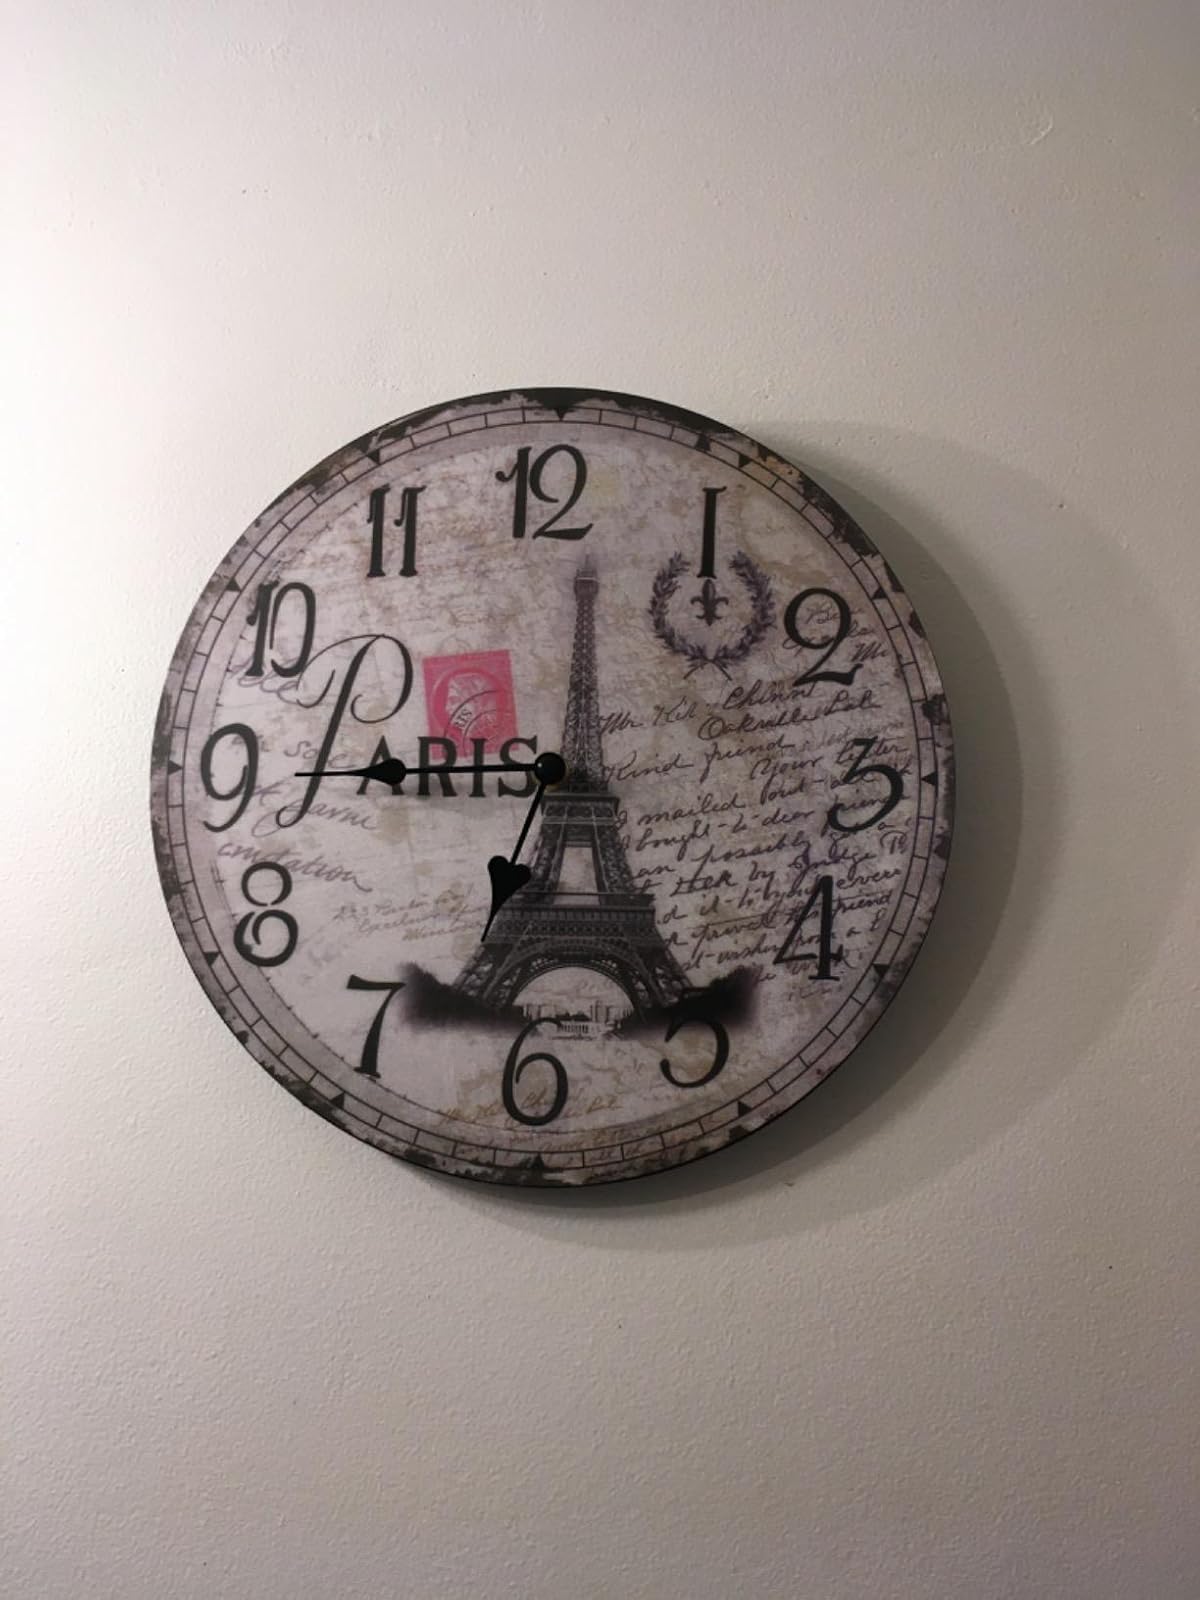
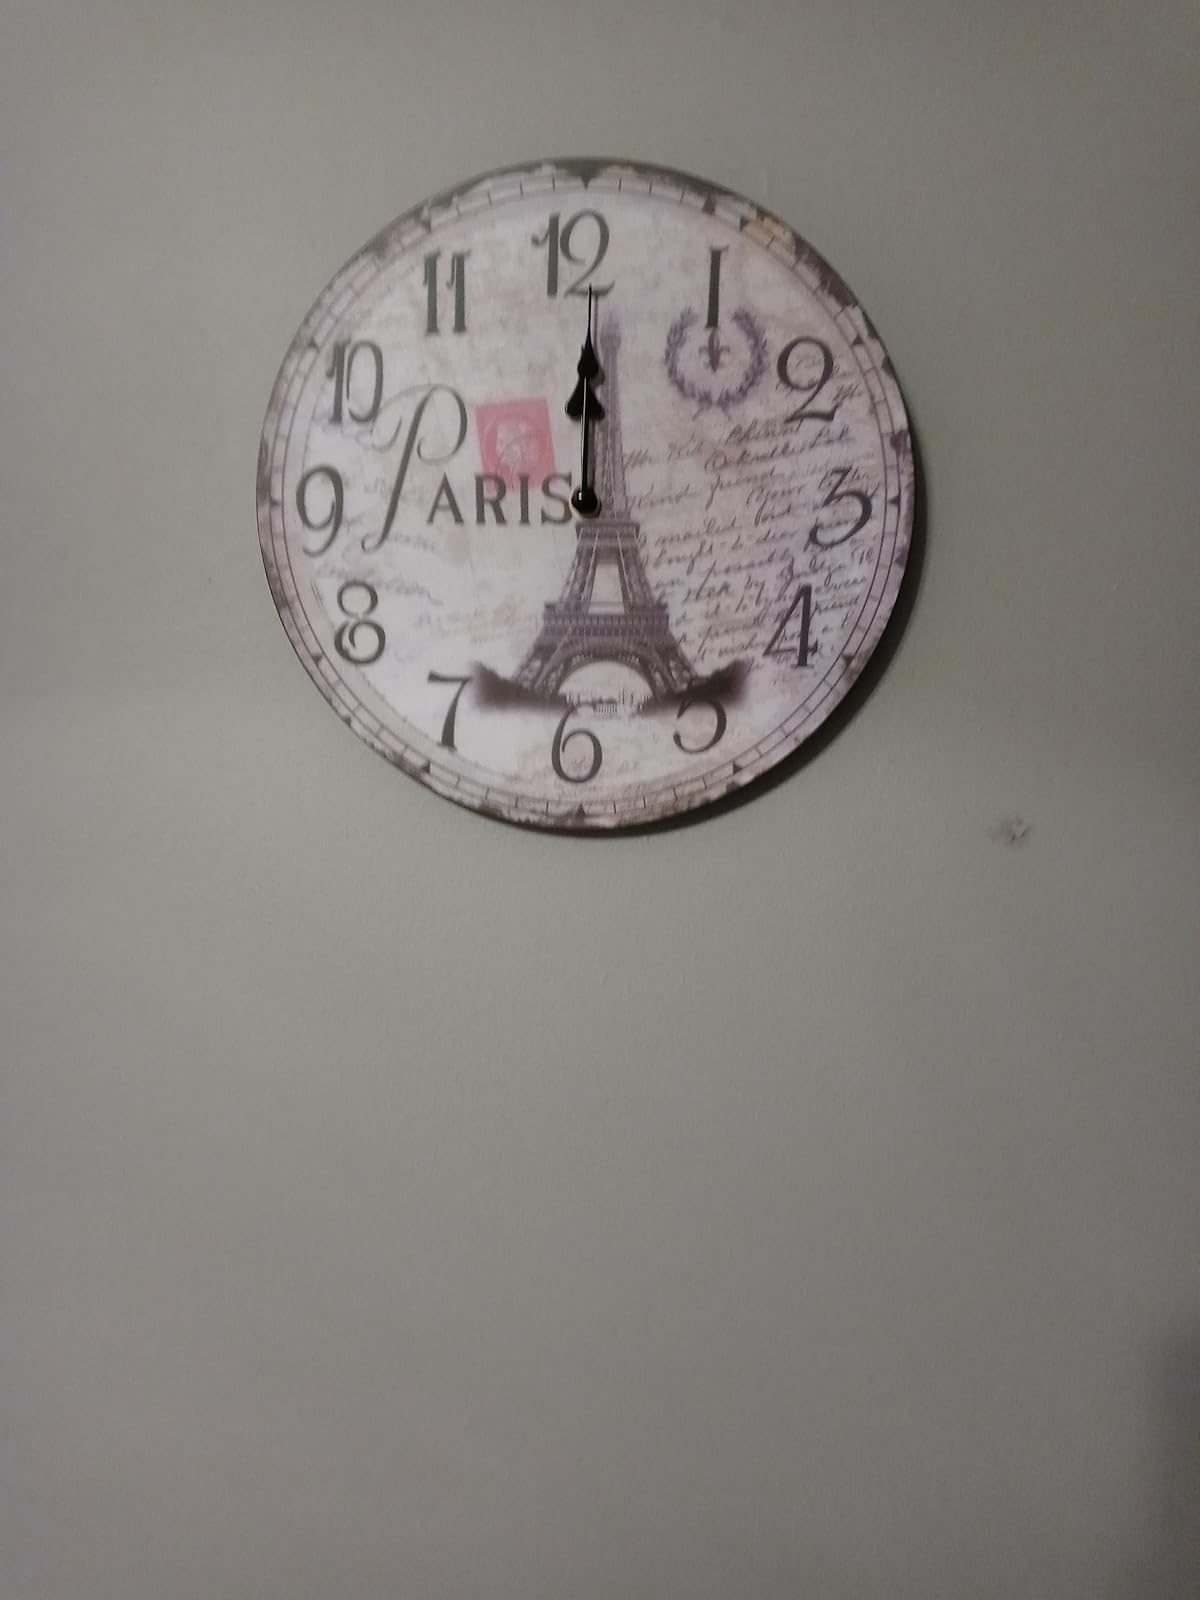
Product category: clock
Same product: yes